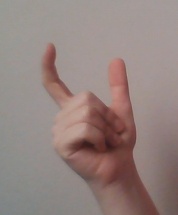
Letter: nun